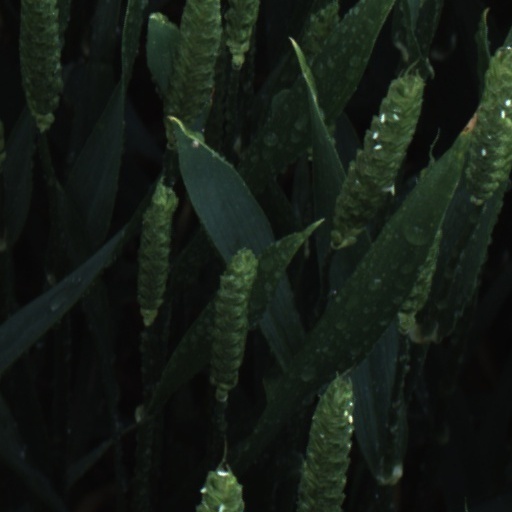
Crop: wheat